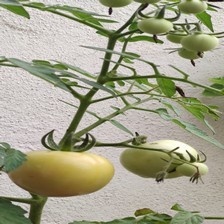
Label: tomato